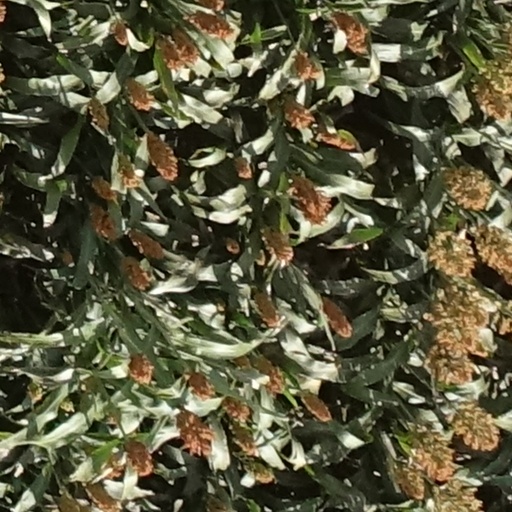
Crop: sorghum